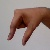
The image shows a hand gesture representing the letter 'Q' in Indian Sign Language.